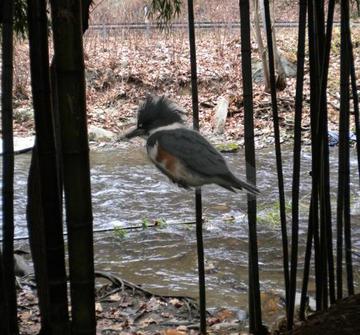
Bird species: Belted_Kingfisher
Bird type: landbird
Background: land